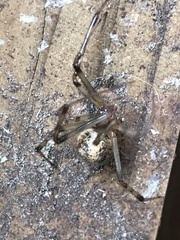
Species: Parasteatoda_tepidariorum